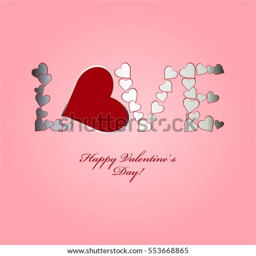
red heart on a pink background .